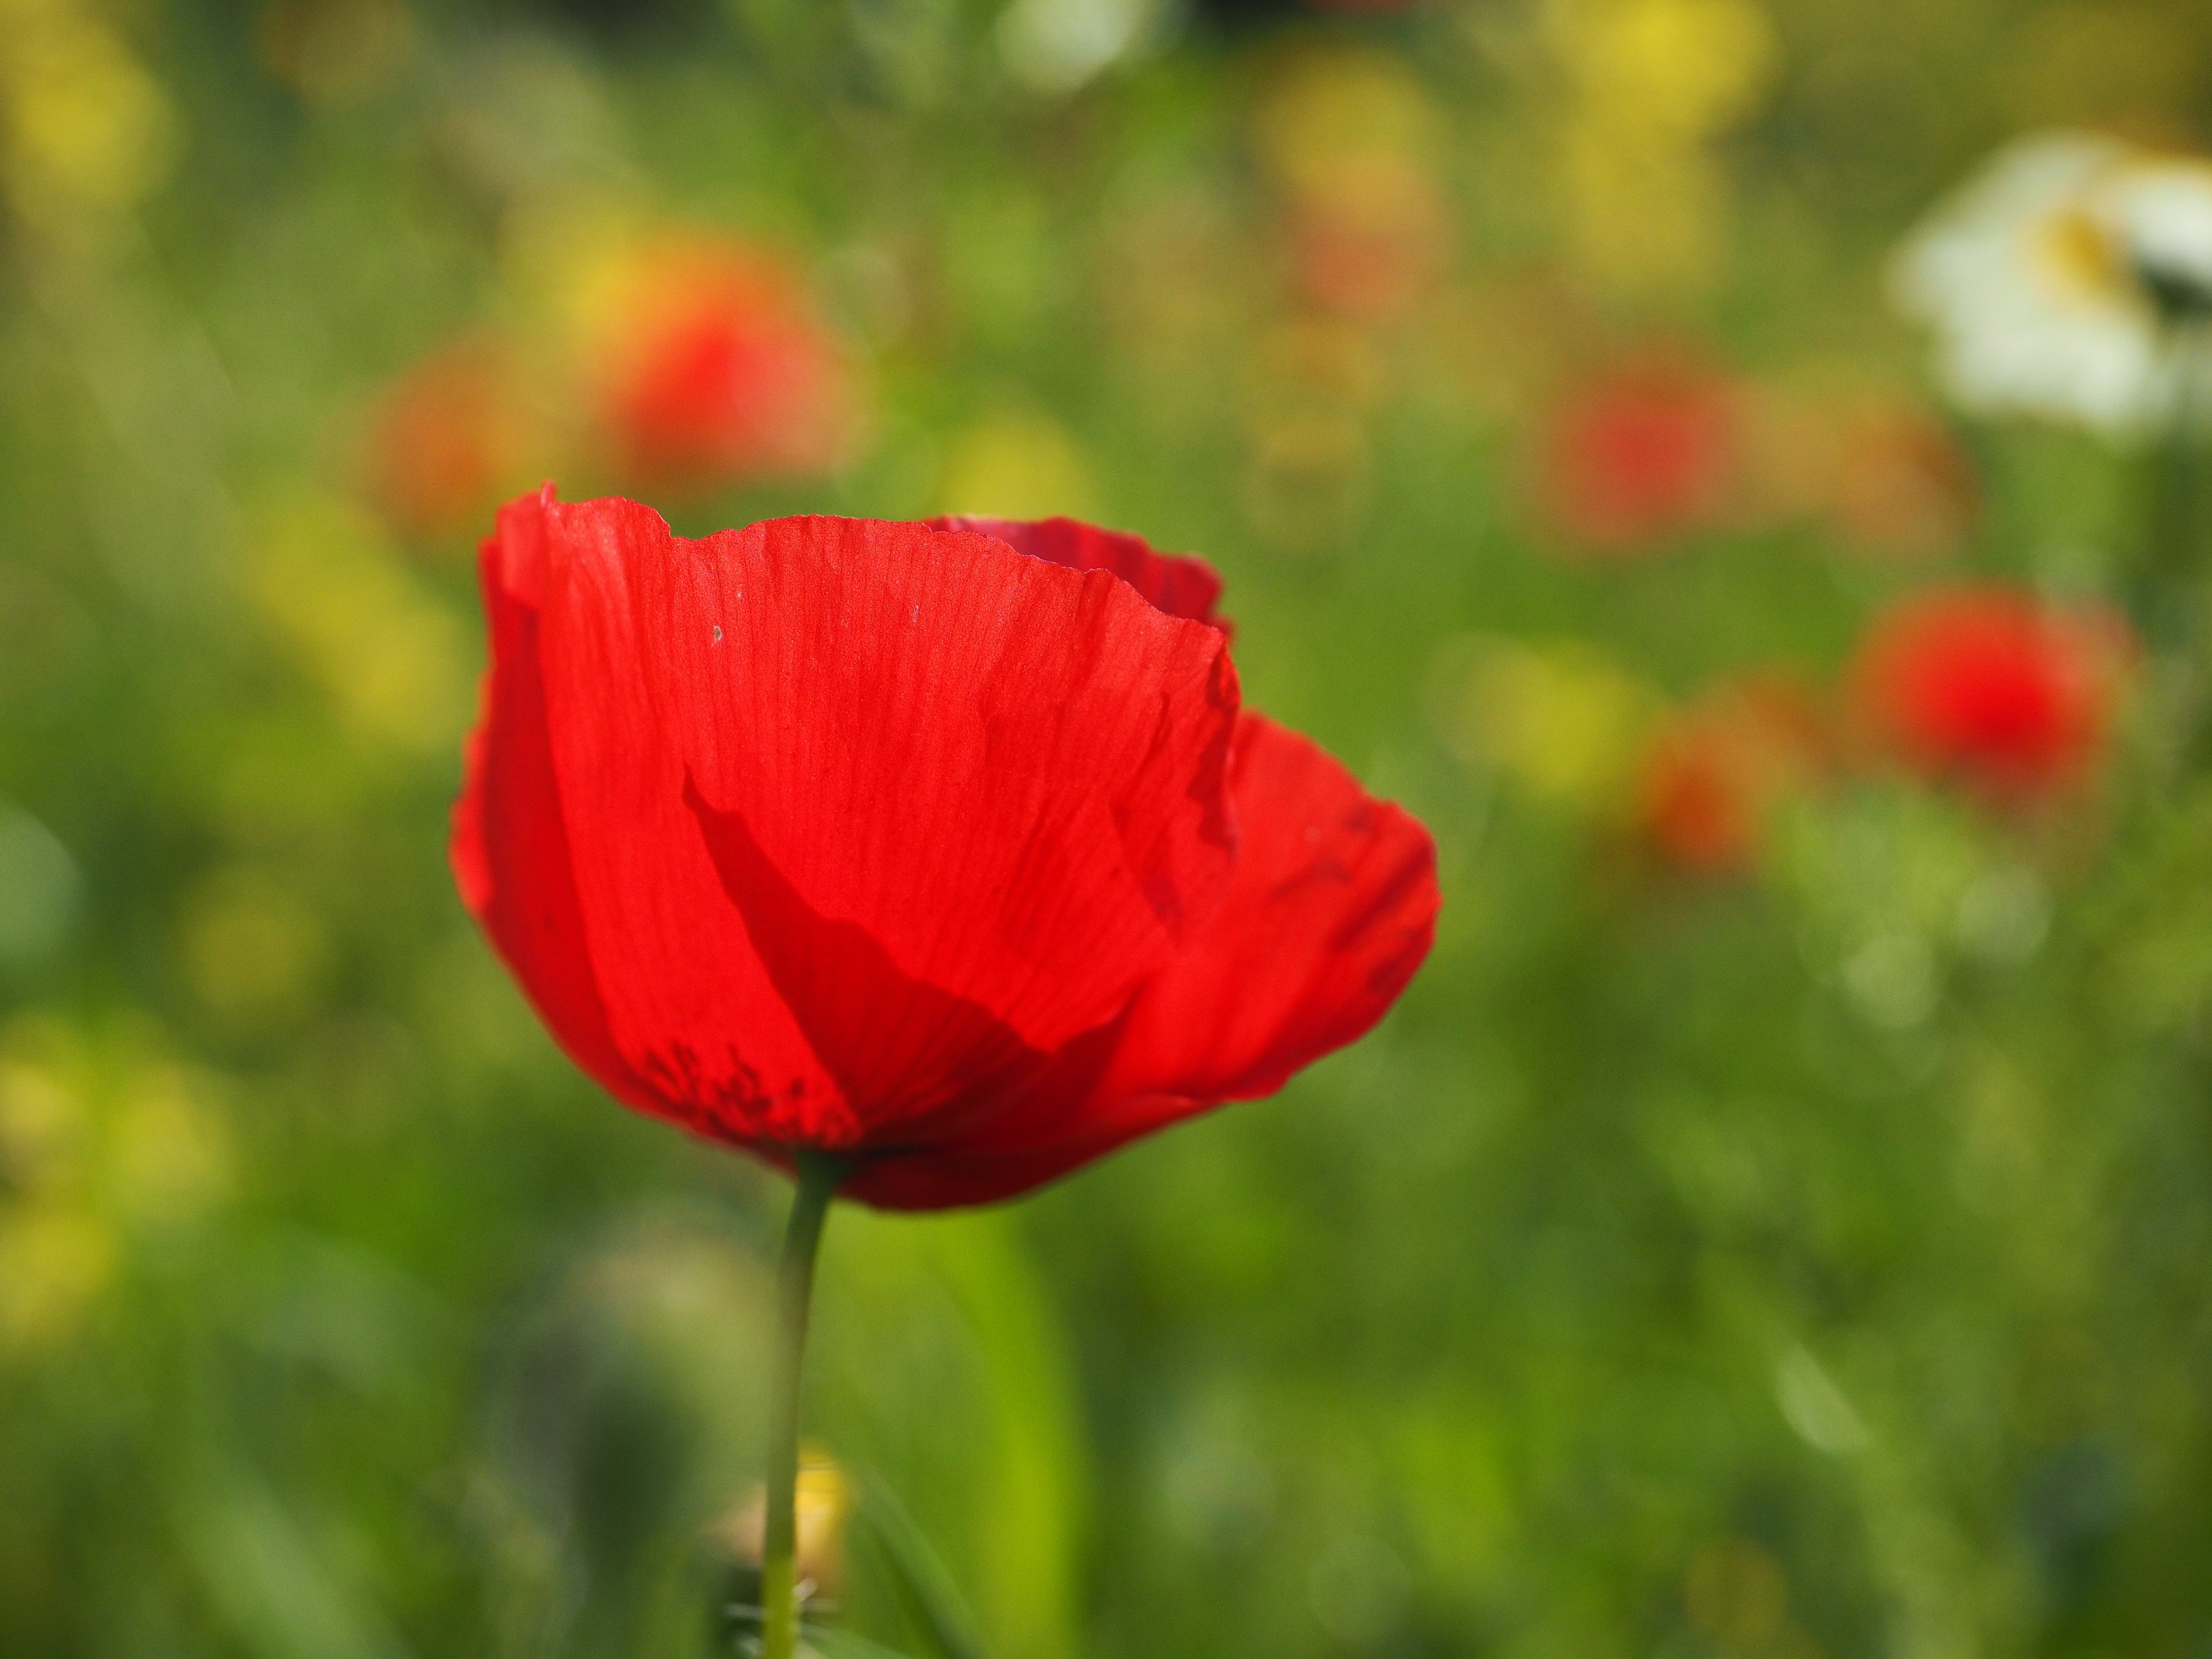
nature, blossom, plant, field, meadow, flower, petal, bloom, red, colorful, close, flora, wildflower, klatschmohn, poppy flower, red poppy, petals, blossoms, poppy, papaveraceae, coquelicot, papaver, medicinal plant, macro photography, ornamental plant, flowering plant, open flower, klatschrose, mohngewaechs, papaver rhoeas, food plant, annual plant, plant stem, land plant, poppy family